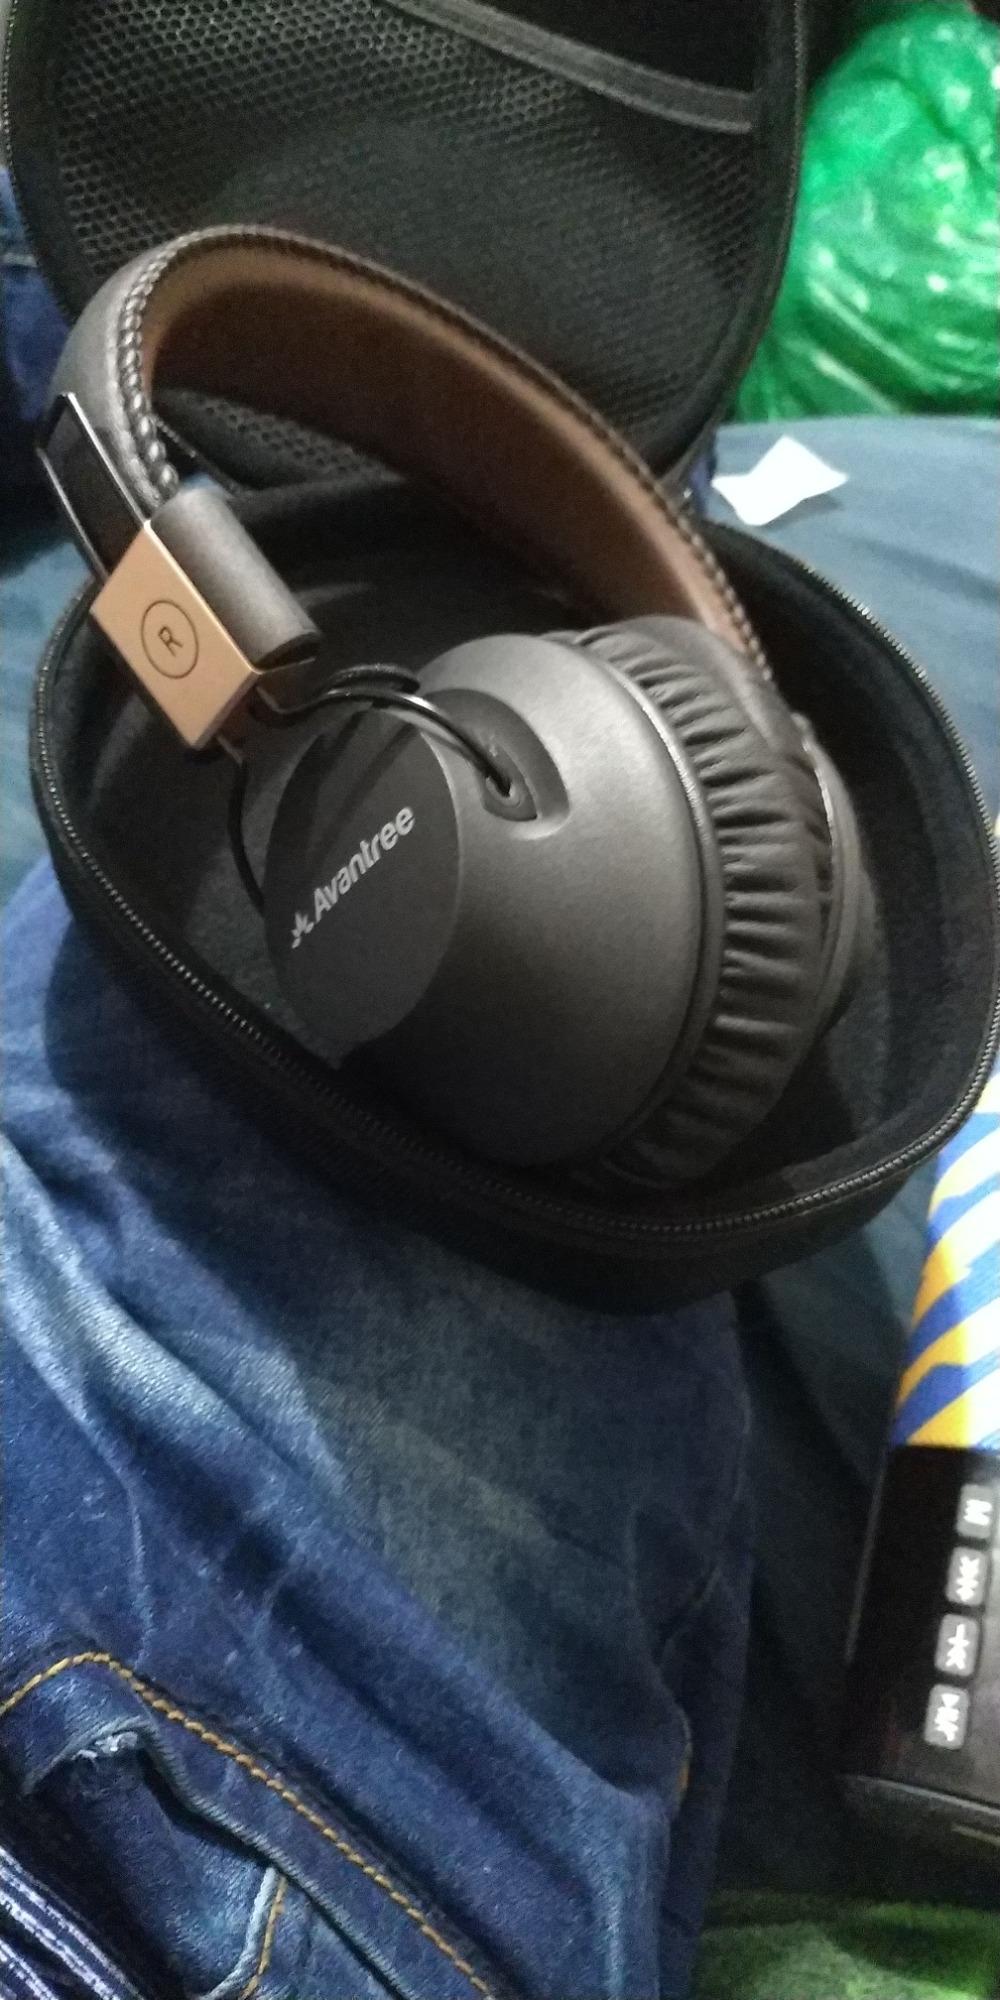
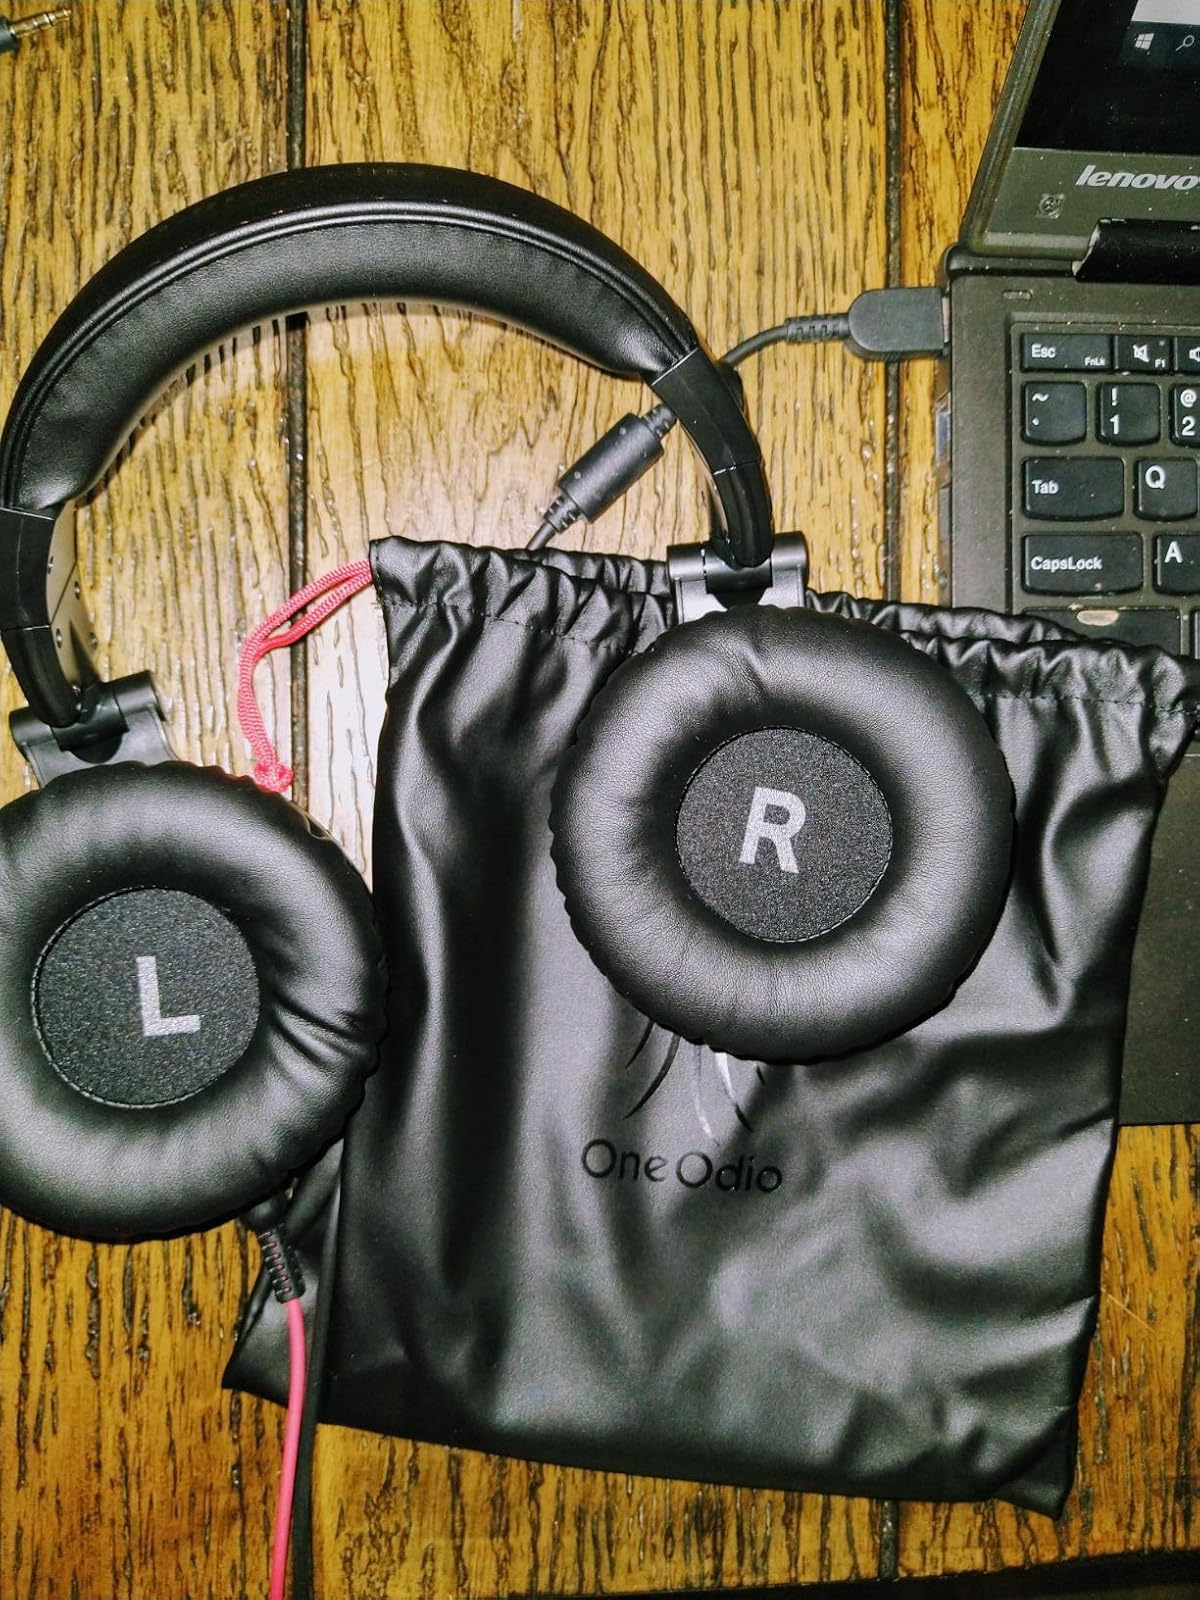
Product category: headphones
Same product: no